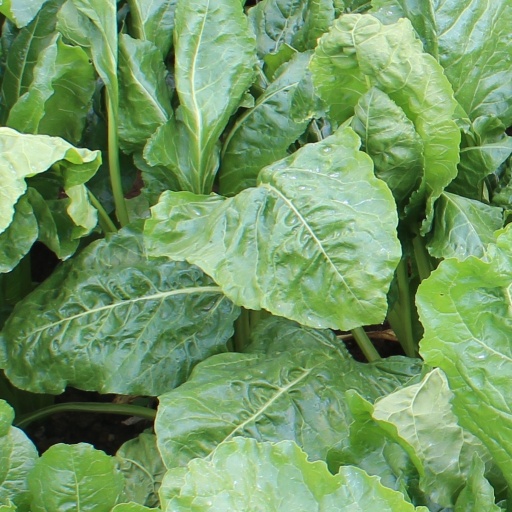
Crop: sugar beet